Constantin Fahlberg

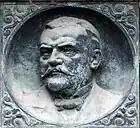
Cenotaph for Constantin Fahlberg in Magdeburg, Germany

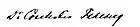
Signature of Constantin Fahlberg

Constantin Fahlberg (22 December 1850 in Tambov – 15 August 1910 in Nassau) was a Russian chemist who discovered the sweet taste of anhydroorthosulphaminebenzoic acid in 1877–78 when analysing the chemical compounds in coal tar at Johns Hopkins University for Professor Ira Remsen (1846–1927, aged 81). Later Fahlberg gave this chemical "body" the trade name Saccharin.